War of Devolution

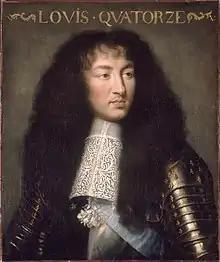
Louis XIV, ca 1661

When Philip died in 1665, Spain's only ally was Leopold; by 1668, their diplomats had built relationships with the Orangists, England, and traditional French supporters like Sweden and Brandenburg. In September 1667, Afonso VI of Portugal was deposed by his brother Pedro, who opened discussions on ending the Restoration war. The 1667 agreement with France was annulled and on 13 February 1668, Spain recognised Portuguese independence with the Treaty of Lisbon.